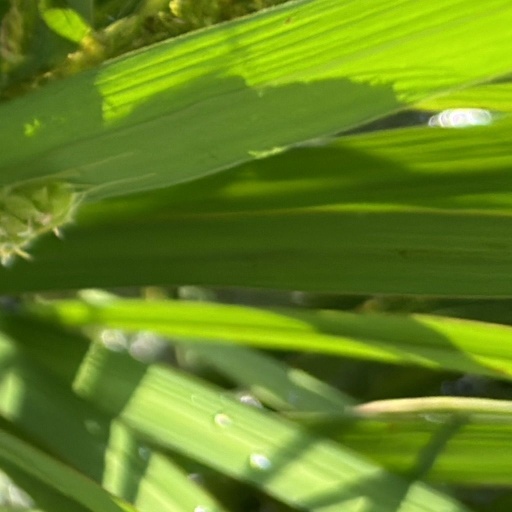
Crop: rice